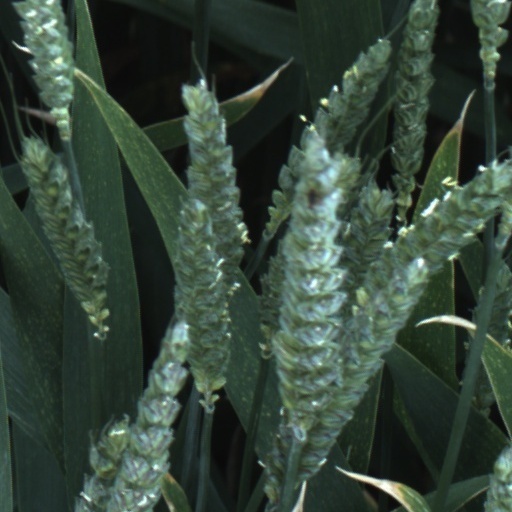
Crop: wheat